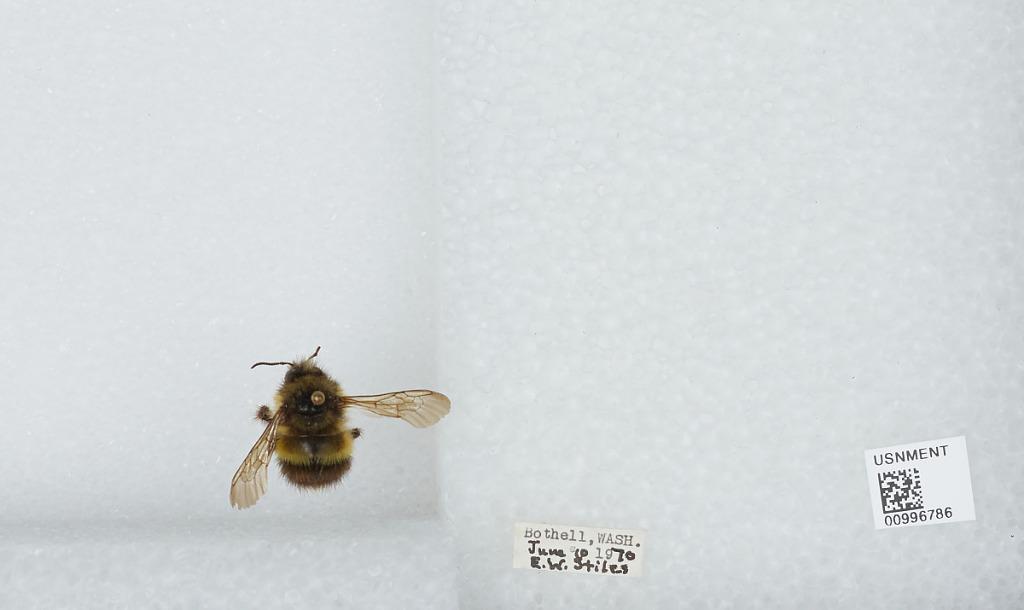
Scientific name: Bombus (Pyrobombus) flavifrons Cresson
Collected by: E. Stiles
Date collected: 1970-6-10
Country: United States
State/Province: Washington
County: King
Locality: Bothell
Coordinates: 47.7717, -122.204